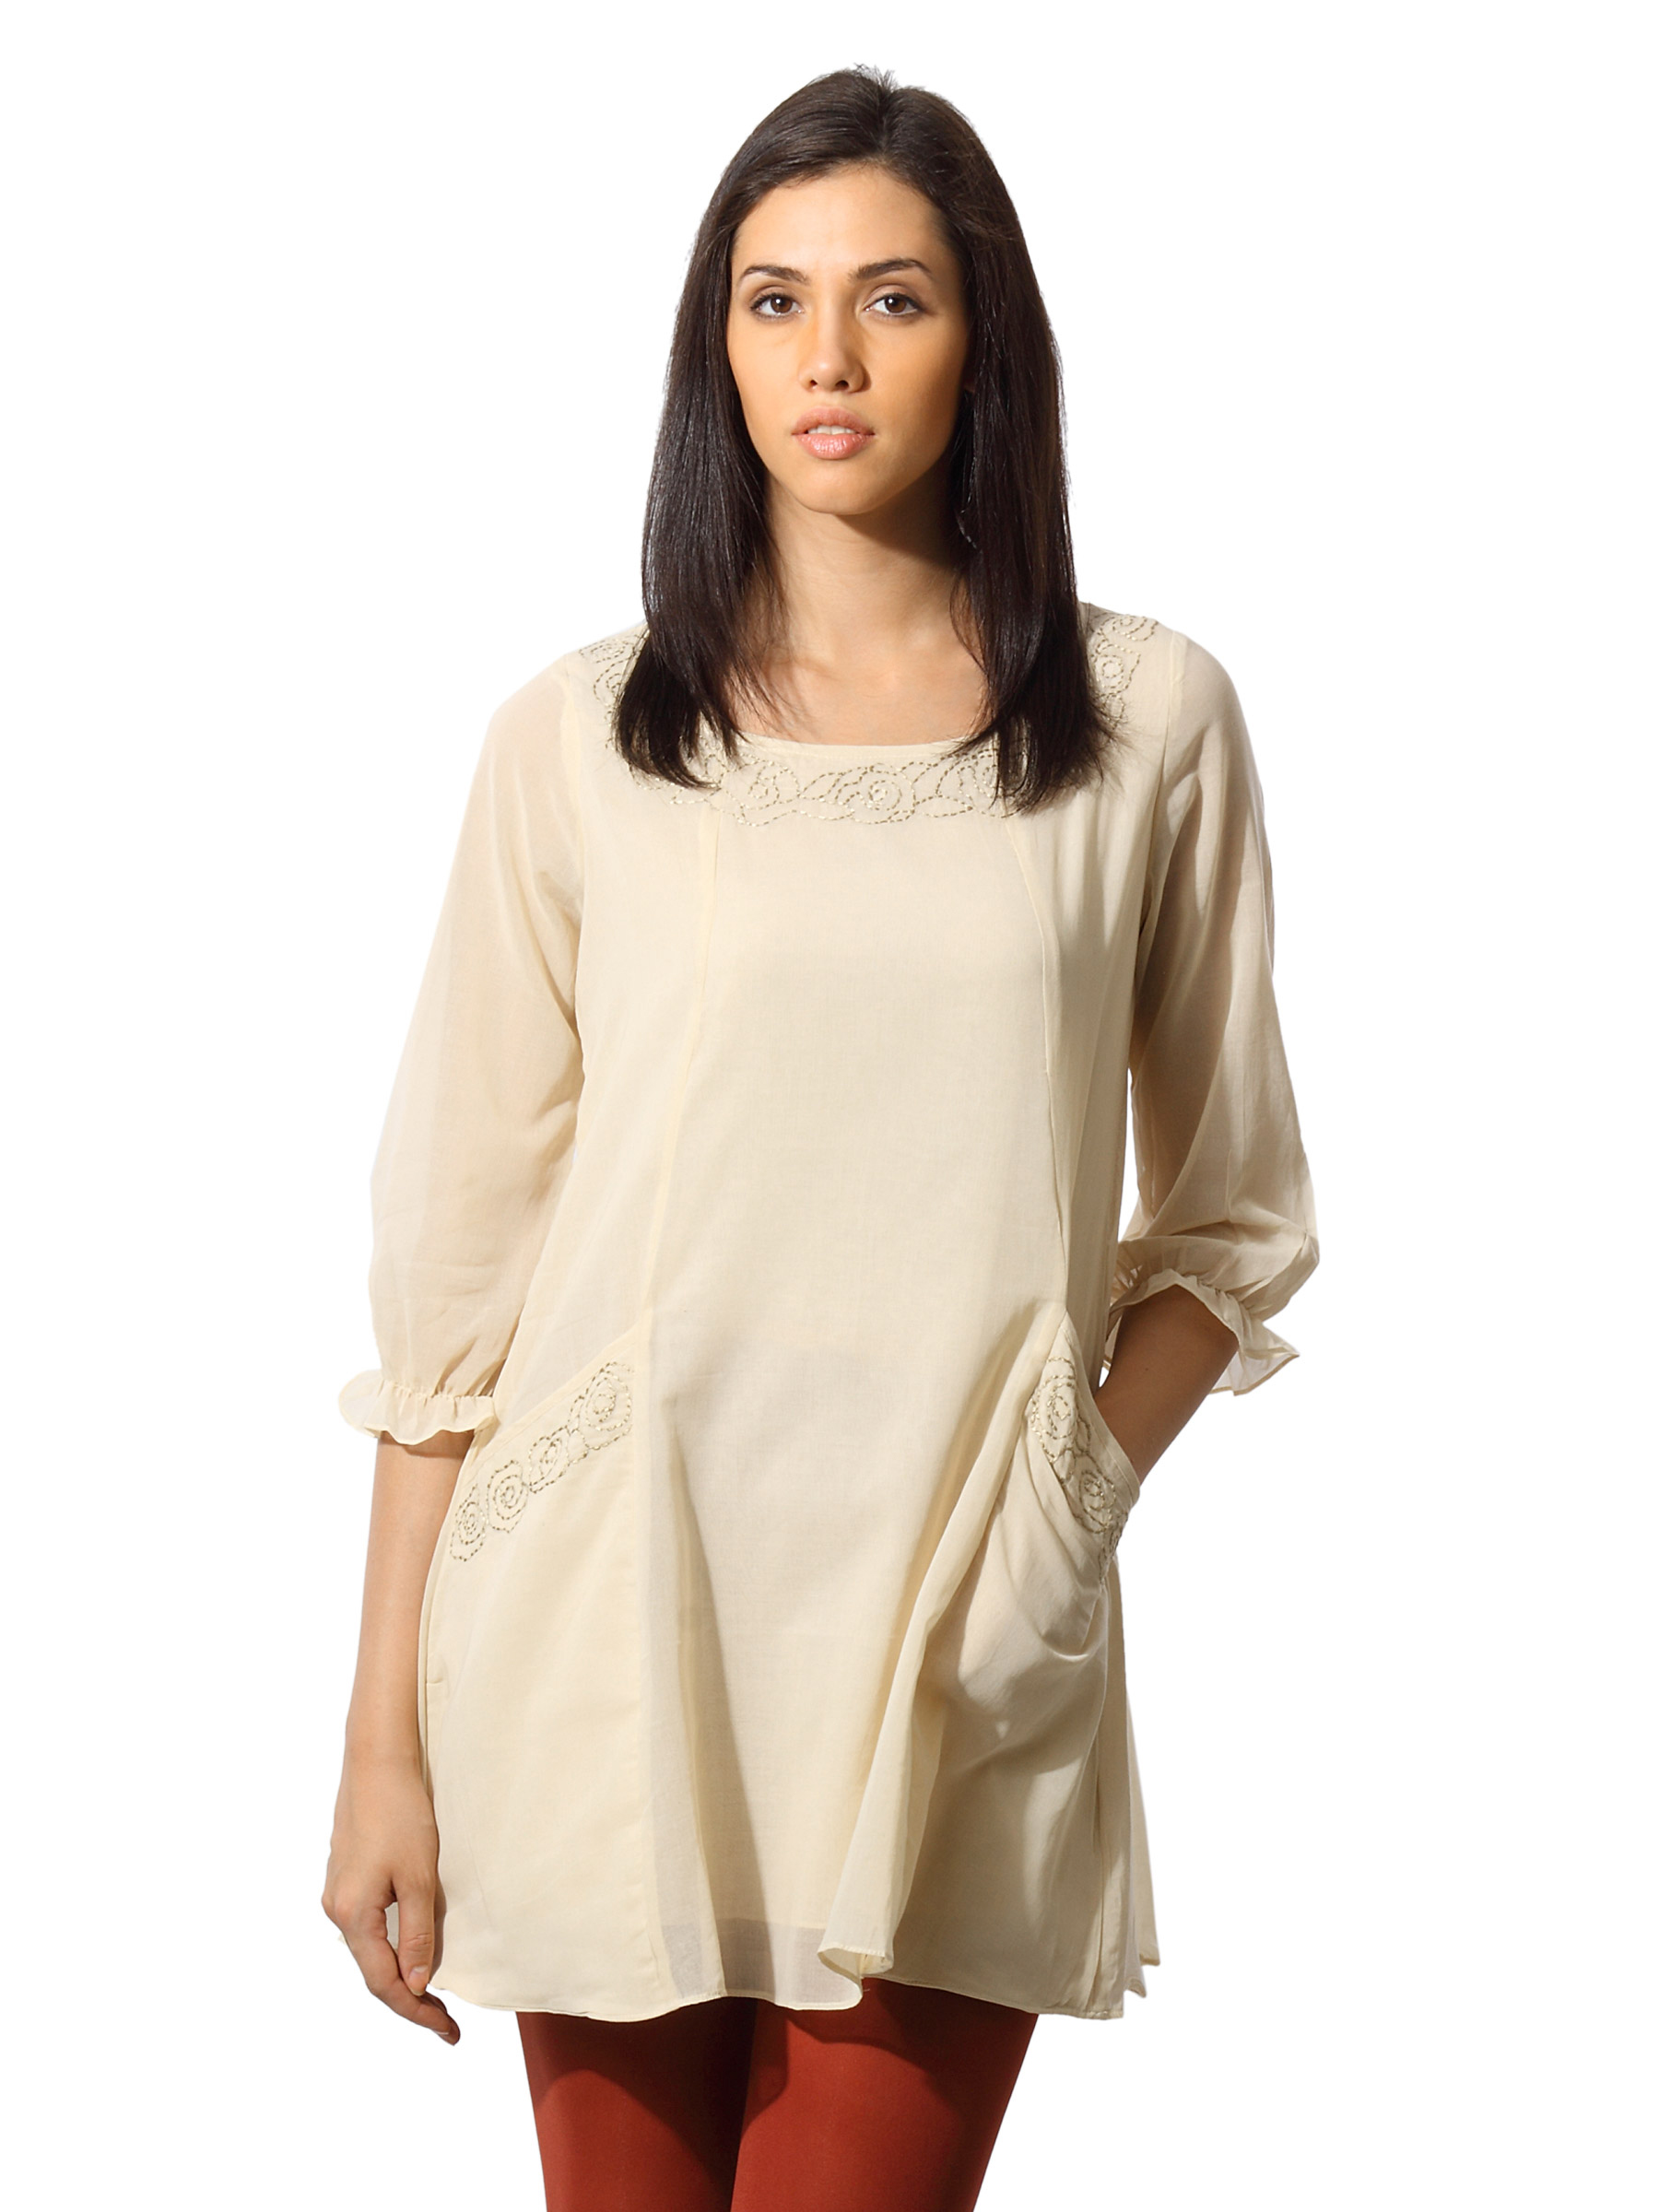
Mineral Women Beige Tunic
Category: Apparel / Topwear / Tunics
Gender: Women
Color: Beige
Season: Summer 2012
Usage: Casual